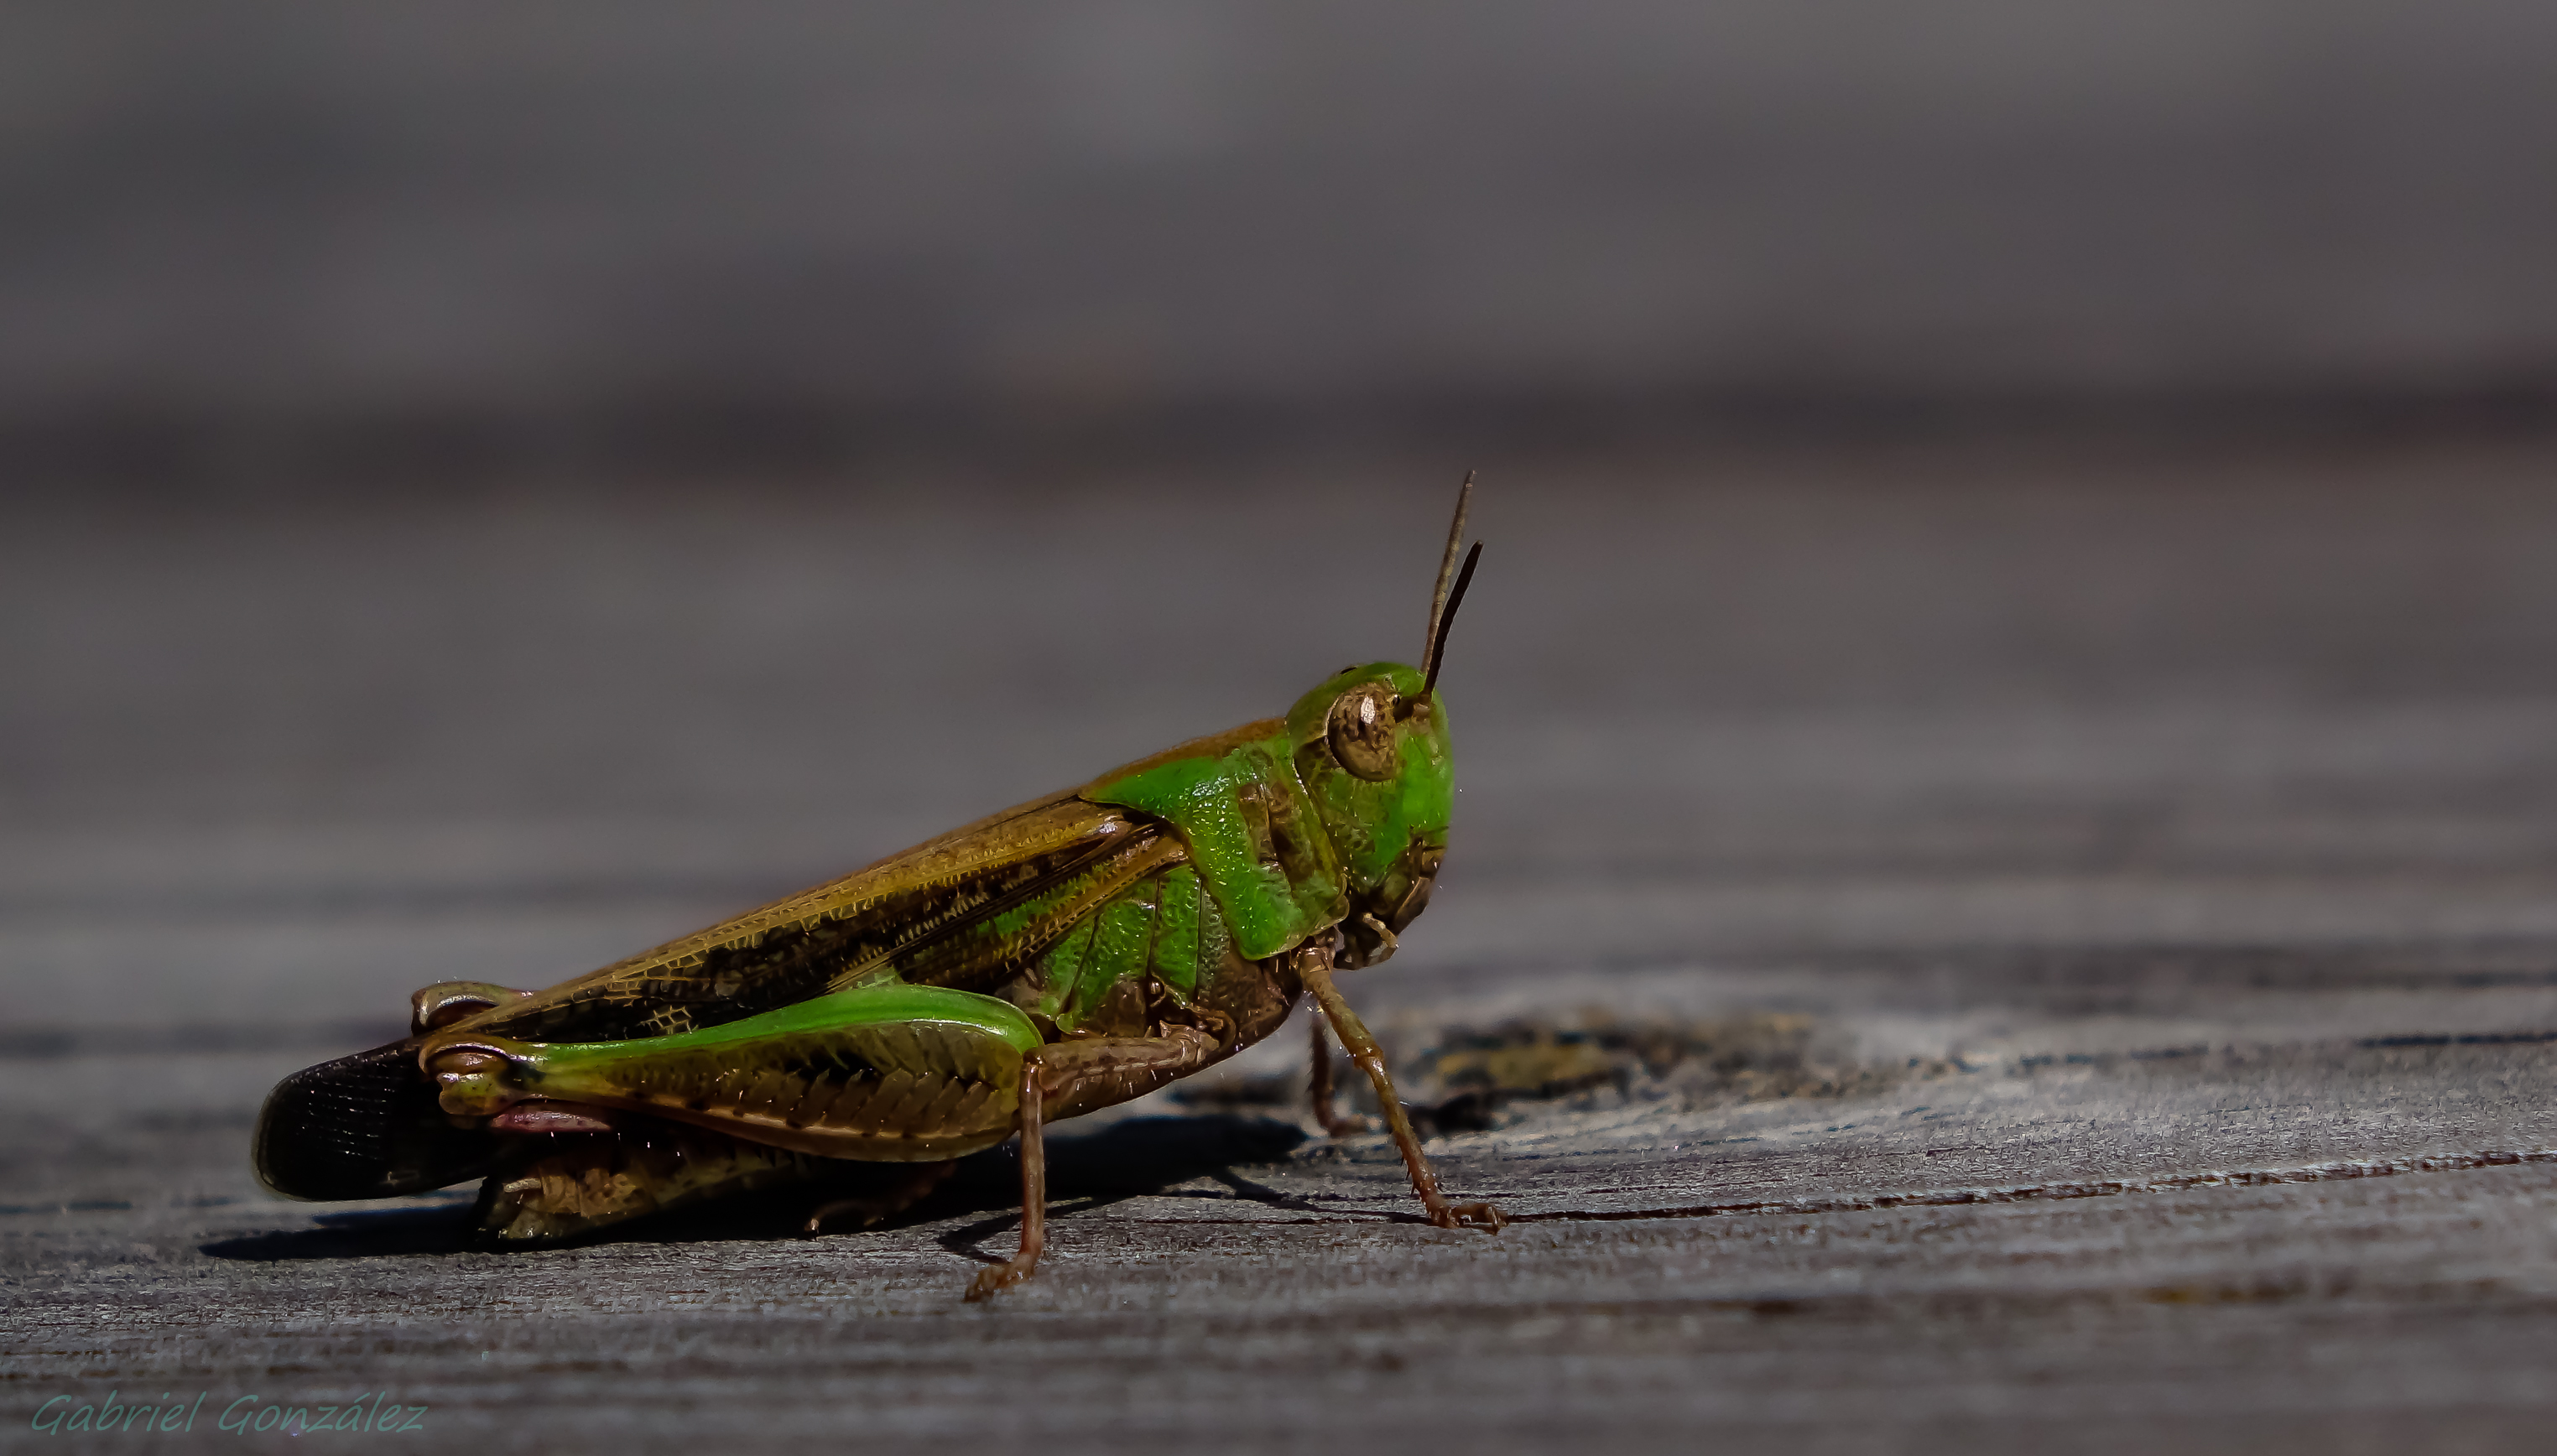
nature, green, insect, macro, fauna, invertebrate, close up, animals, naturaleza, grasshopper, locust, ggl1, gaby1, xovesphoto, animales, sonyrx10, rx10, saltamontes, gphoto, xelodegalicia, macro photography, arthropod, gabrielcoru a, cricket like insect